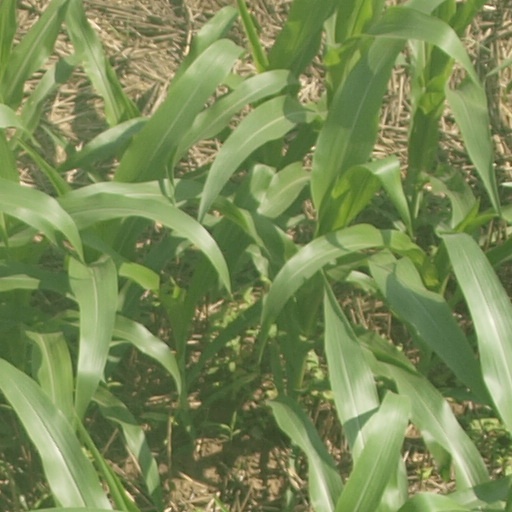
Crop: maize; corn